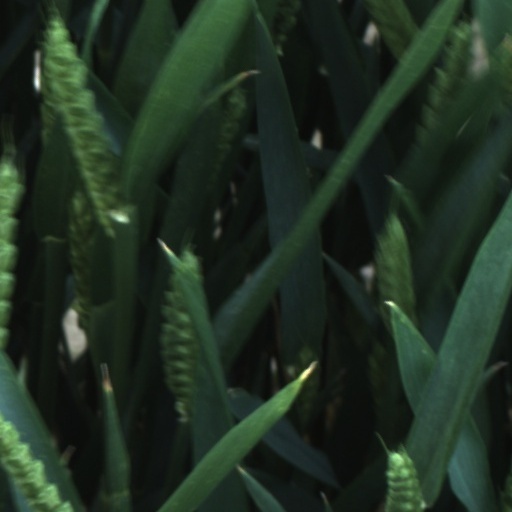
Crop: wheat